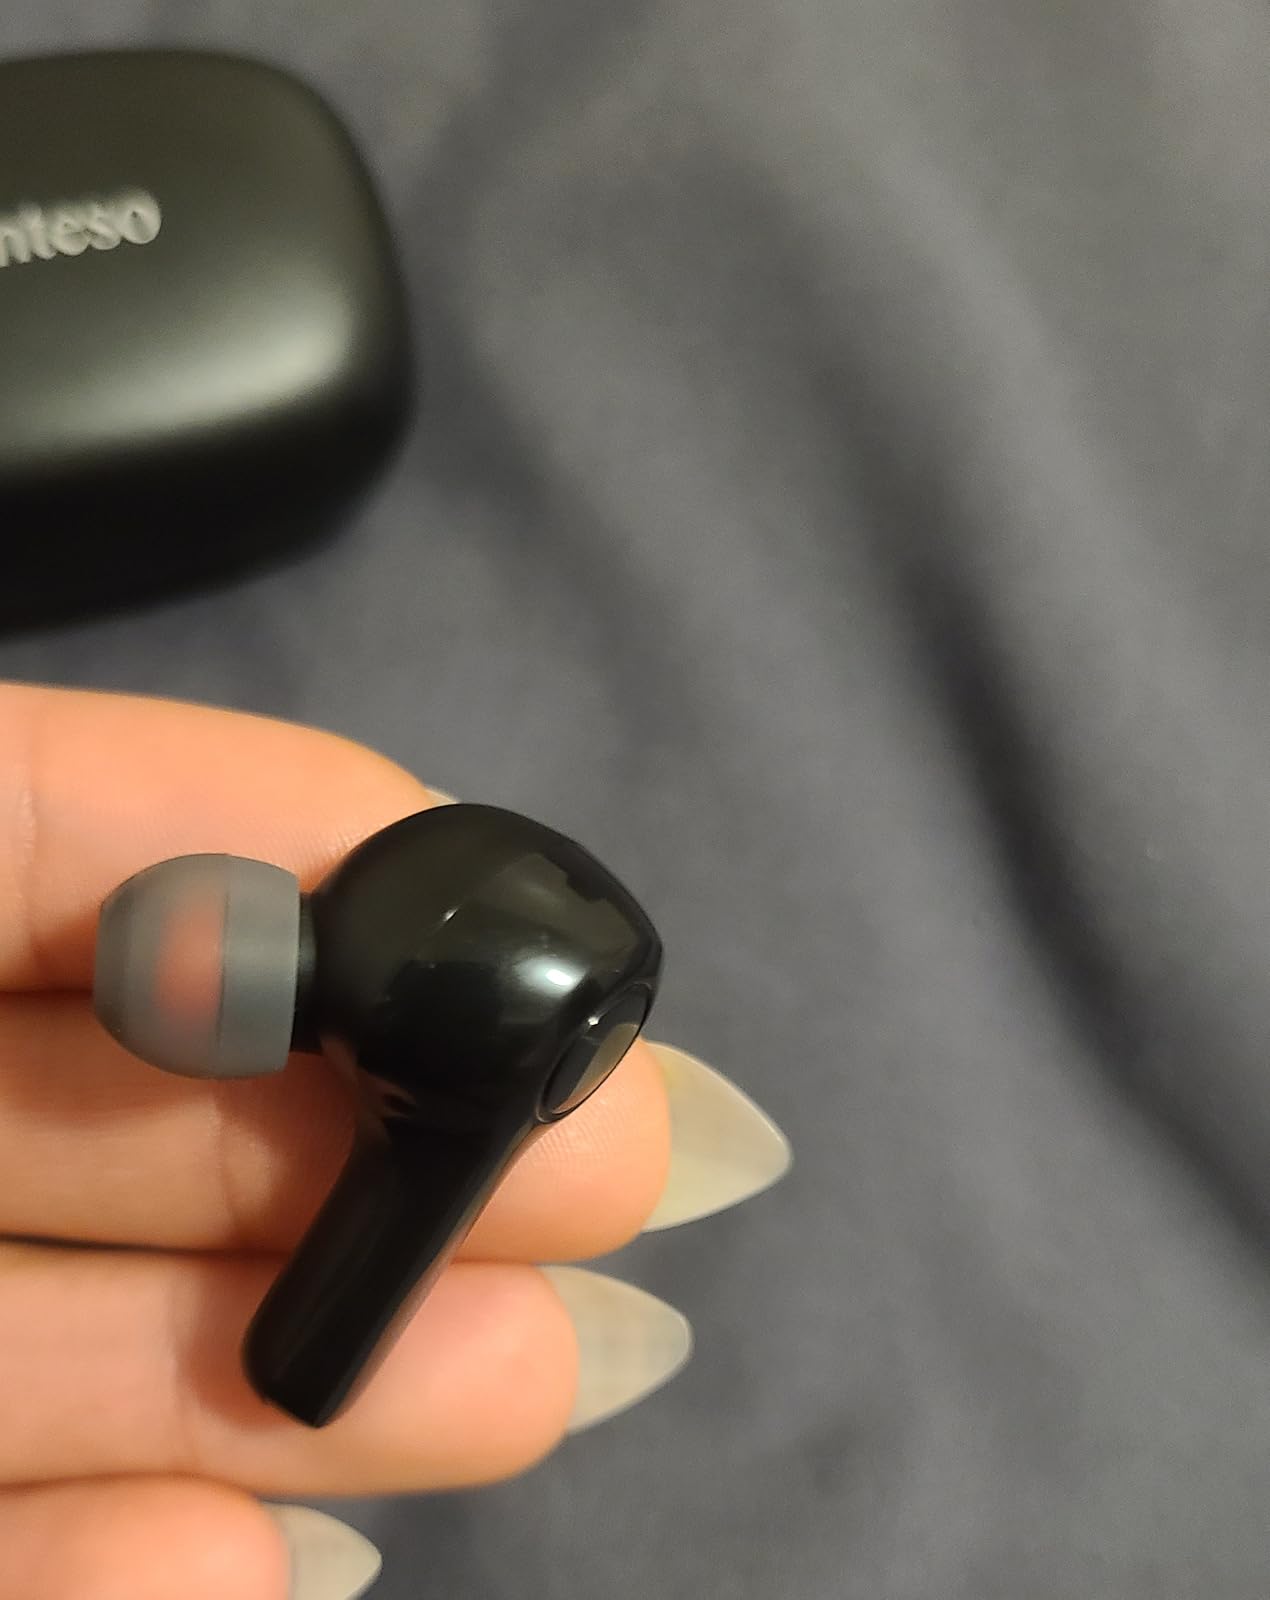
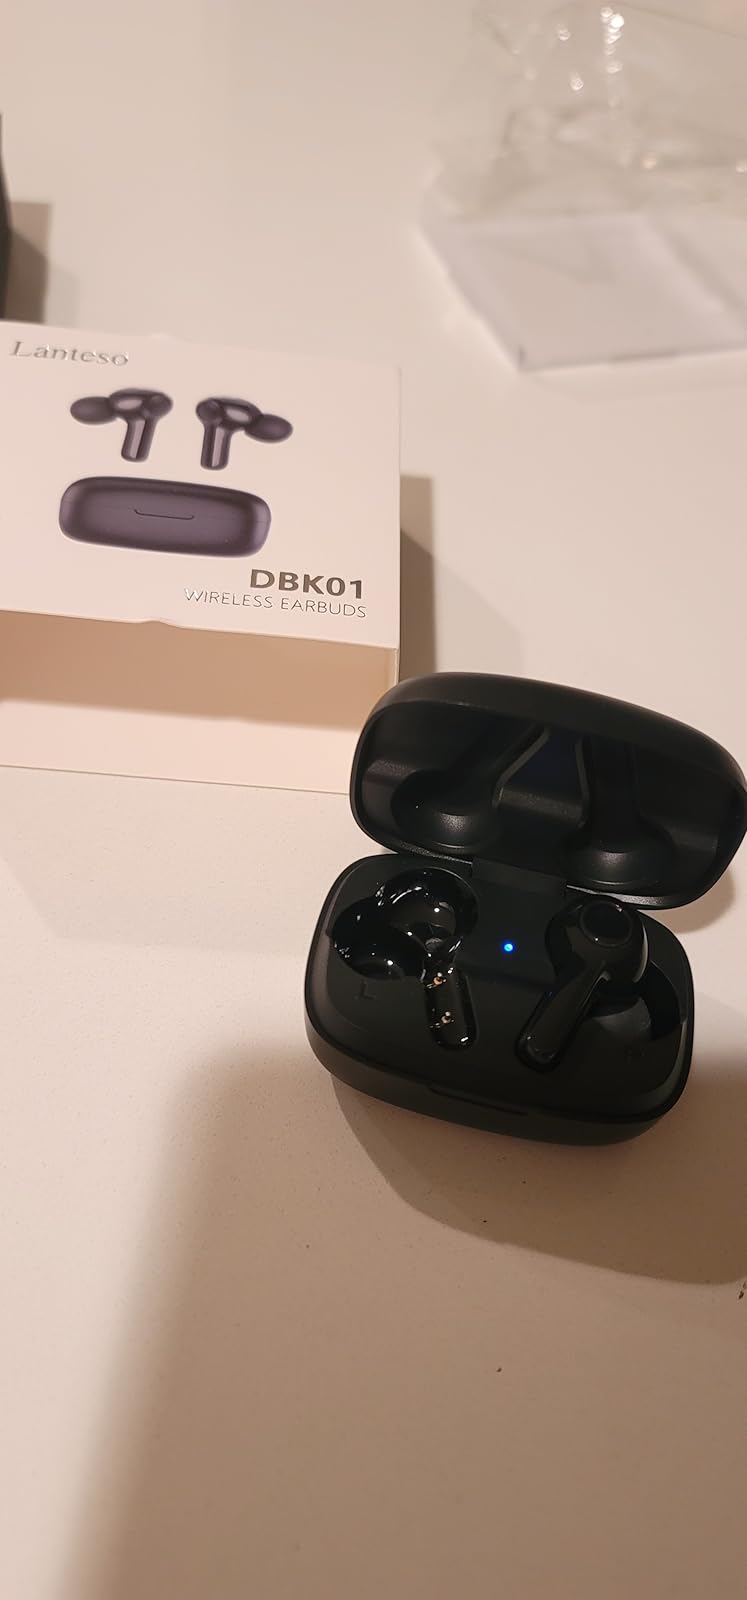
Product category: earbuds
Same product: yes